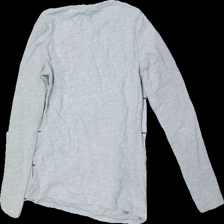
View: back
Type: Top
Category: Ladies
Brand: Not in the list
Brand text on label: ASOS
Colors: Grey
Material: unknown
Cut: Tight
Size: 36
Price range: 50-100
Recommended usage: Reuse
Description: Grey pregnancy top